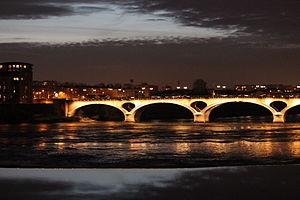
Le Pont des Catalans de Toulouse sous la nuit.
Le pont des Catalans est un pont toulousain traversant la Garonne. C'est un pont en arc et pierre et béton armé inauguré en 1908. On doit sa construction à l'architecte Paul Séjourné.
Toulouse, est une commune du Sud-Ouest de la France. Capitale au Vᵉ siècle du royaume wisigoth, une des capitales du royaume d'Aquitaine, capitale du comté de Toulouse fondé en 852 par Raimond Iᵉʳ et capitale historique du Languedoc, elle est aujourd'hui le chef-lieu de la région d'Occitanie, du département de la Haute-Garonne, et le siège de Toulouse Métropole. Elle était également le chef-lieu de l'ancienne région Midi-Pyrénées jusqu'à sa disparition au 1ᵉʳ janvier 2016.